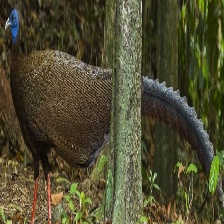
Species: GREAT ARGUS
Scientific name: ARGUSIANUS ARGU